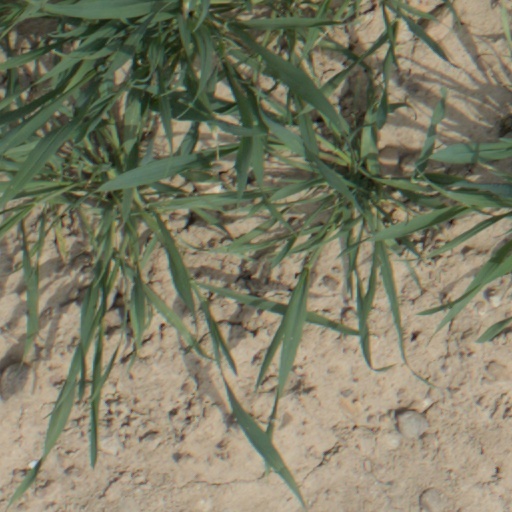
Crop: wheat